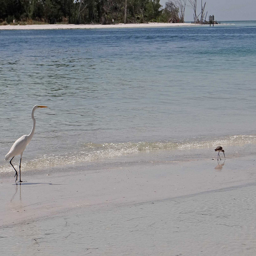
Two shore birds walking in the surf in a bay.
A white bird is standing on a beach
two birds walking on the beach in ankle deep water
A couple of birds standing on a beach.
TWO BIRDS WALKING ON THE BEACH AT THE WATERS EDGE